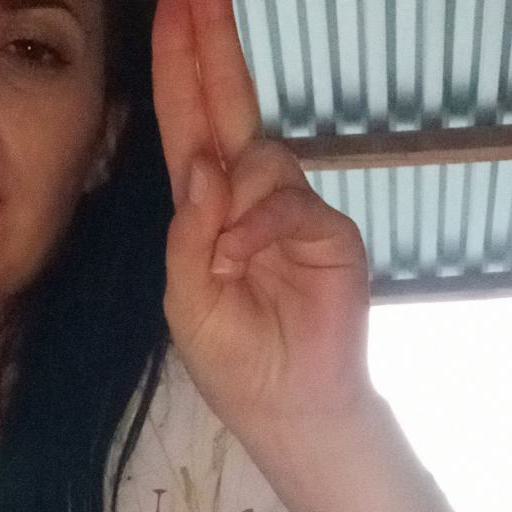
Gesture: two_up